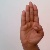
The image shows a hand gesture representing the letter 'B' in Indian Sign Language.